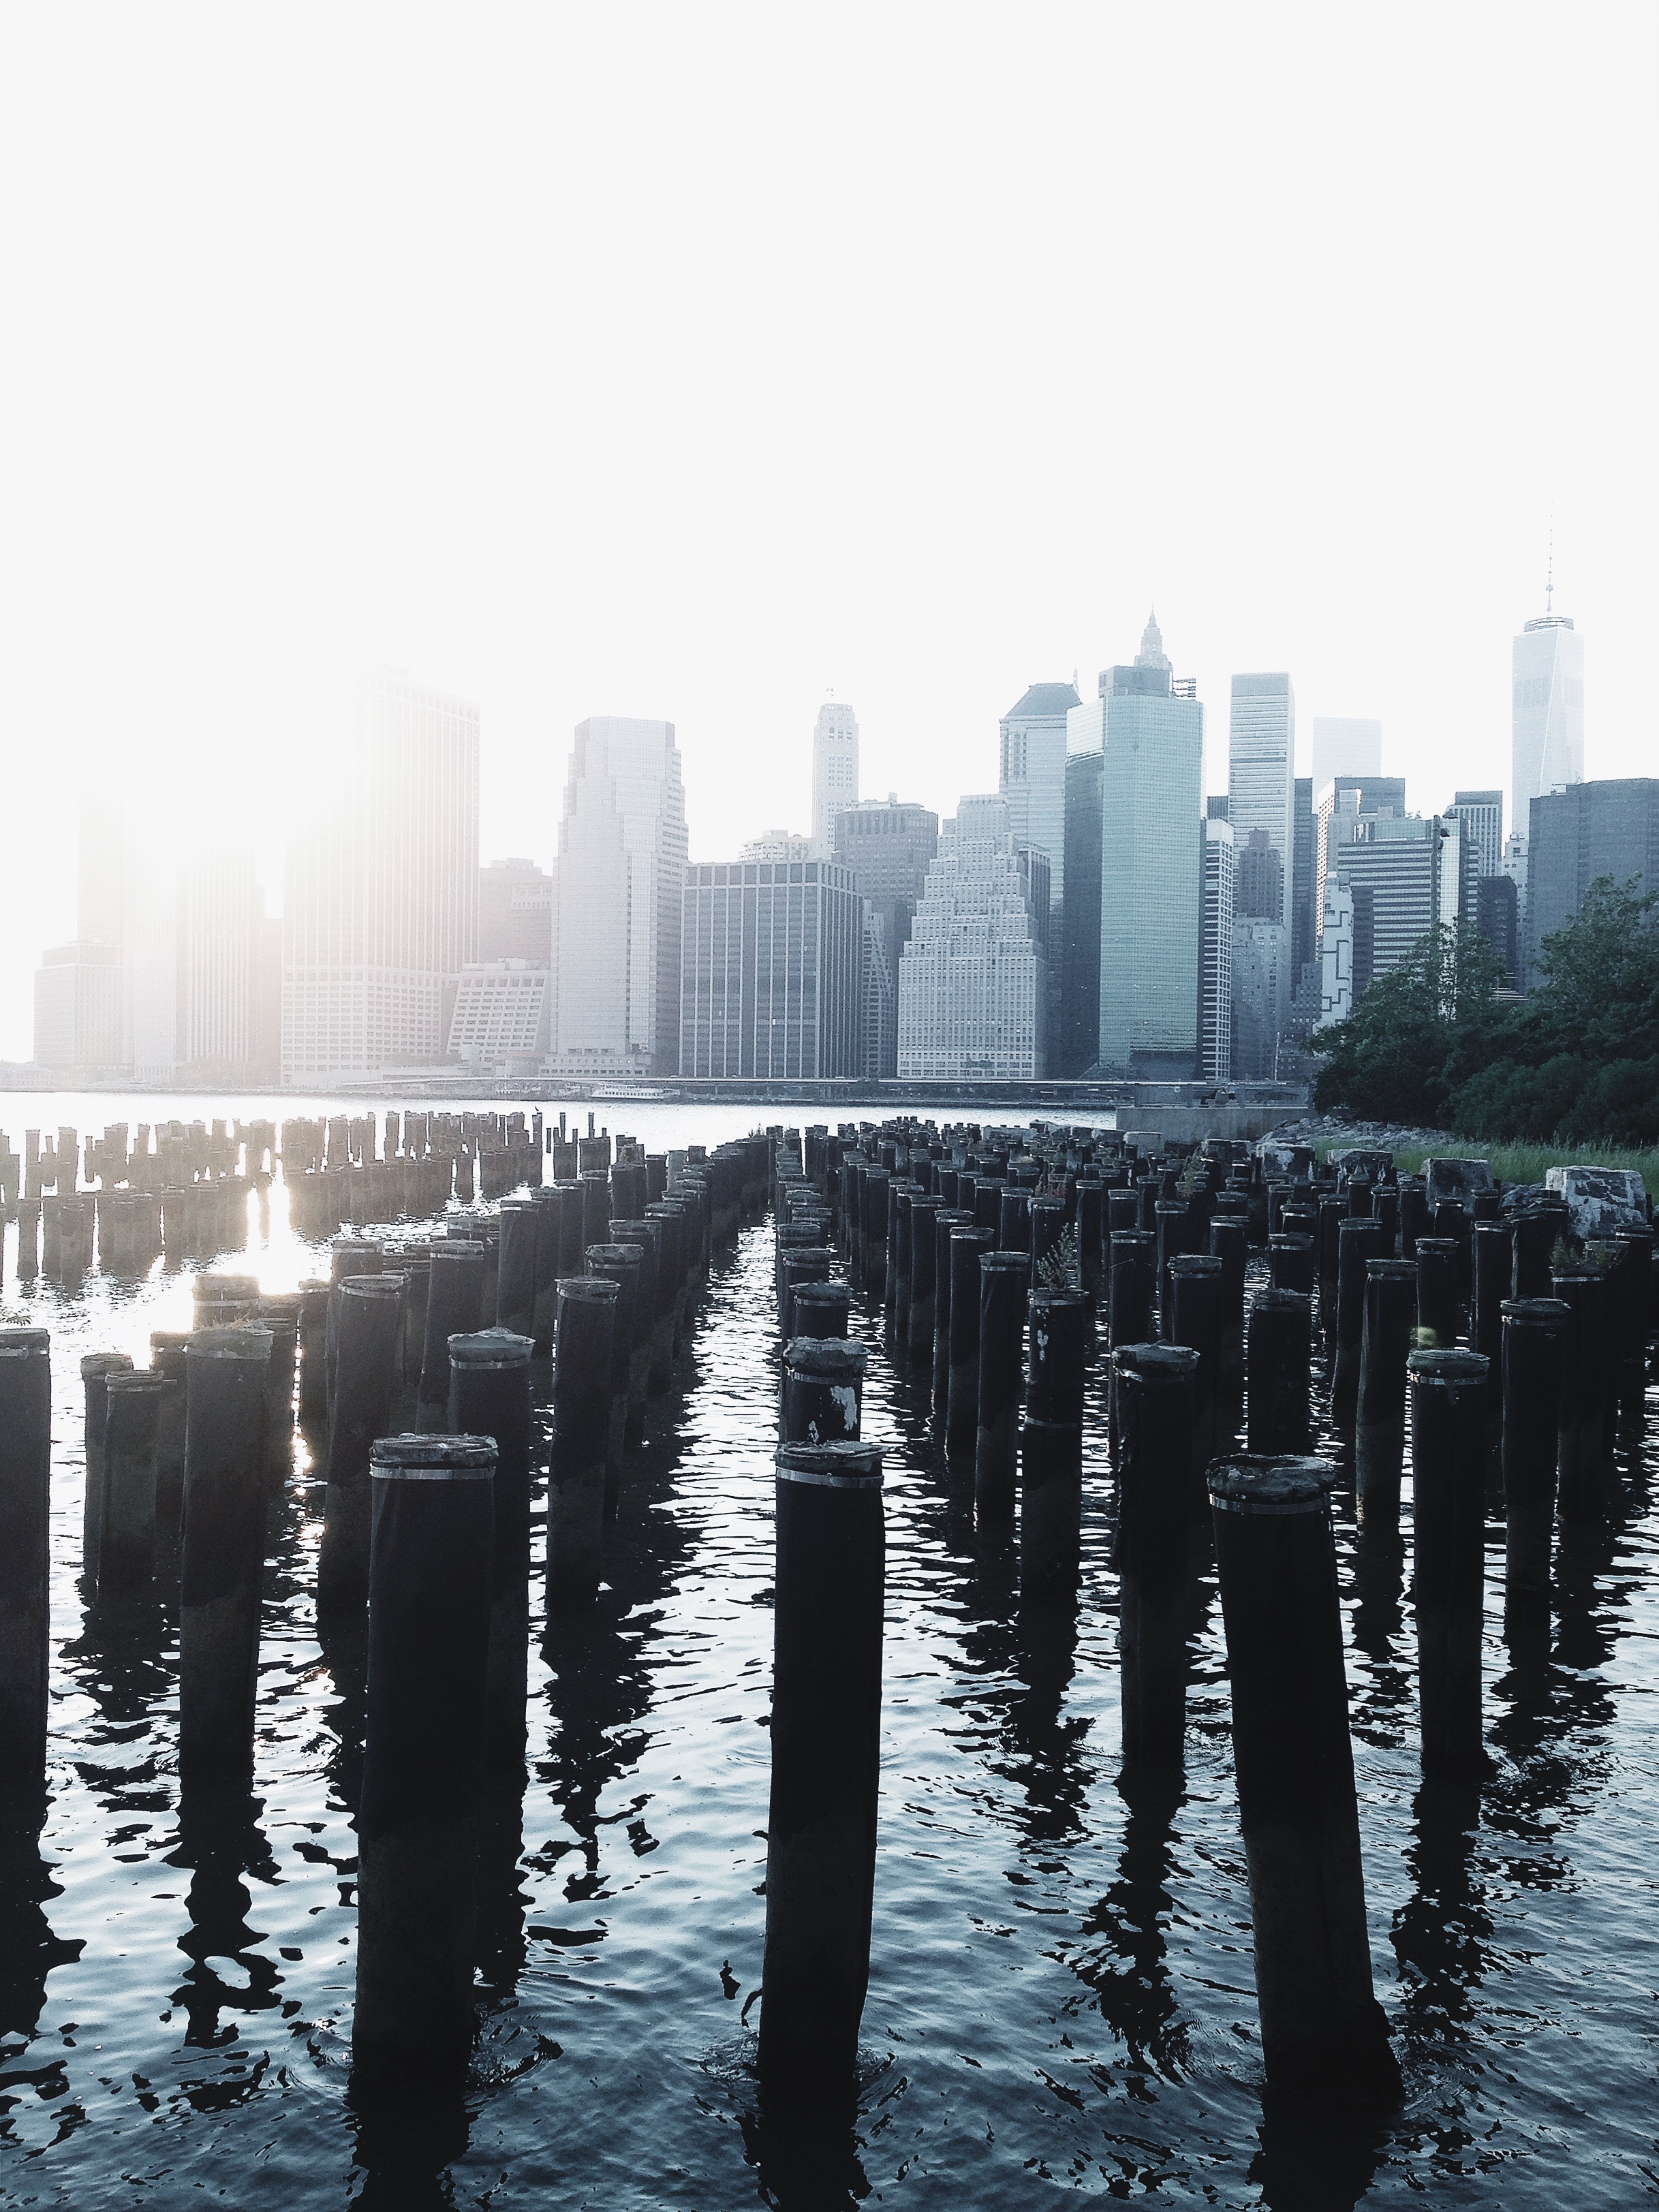
reflection, water, metropolitan area, cityscape, city, metropolis, skyline, urban area, daytime, atmospheric phenomenon, skyscraper, sky, human settlement, water resources, architecture, tower block, morning, waterway, black and white, tree, river, downtown, photography, horizon, reflecting pool, winter, building, channel, freezing, monochrome, haze, world